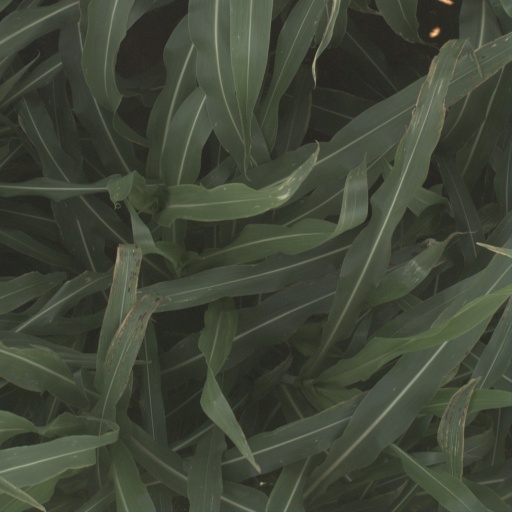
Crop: sorghum